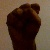
The image shows a hand gesture representing the letter 'S' in Indian Sign Language.